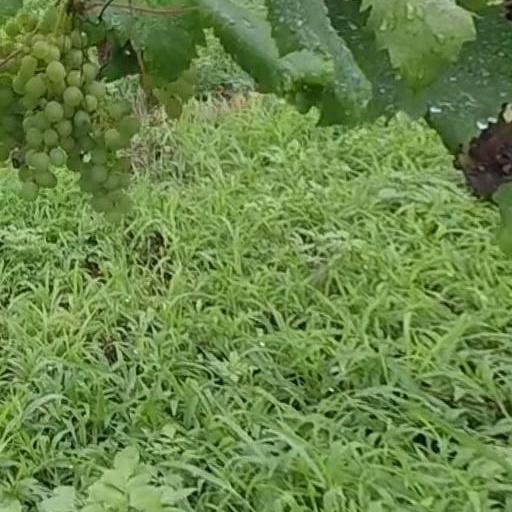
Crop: grape